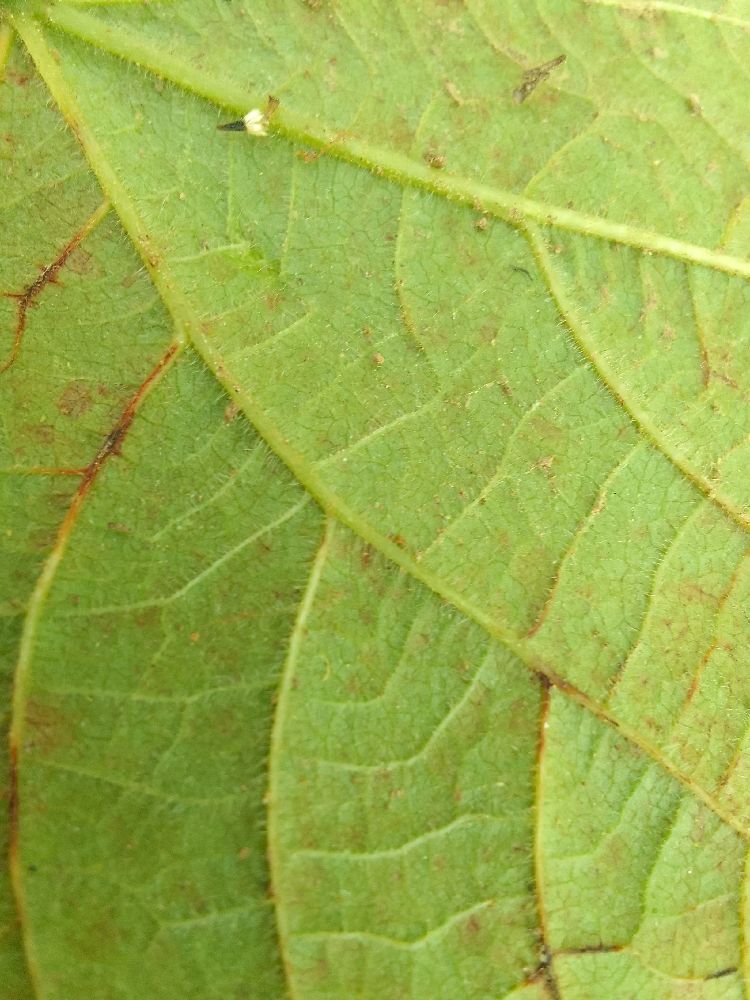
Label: anthracnose